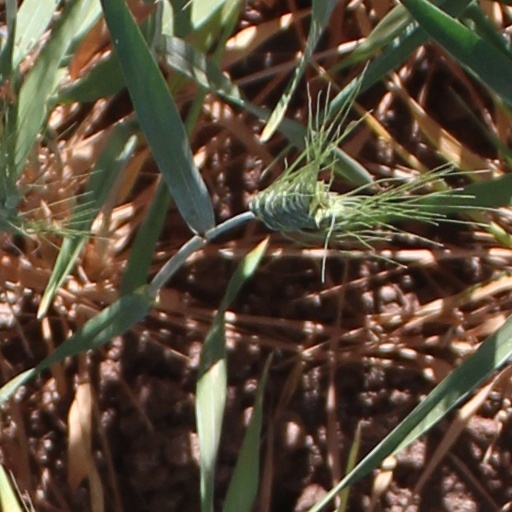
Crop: wheat